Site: brandenburg
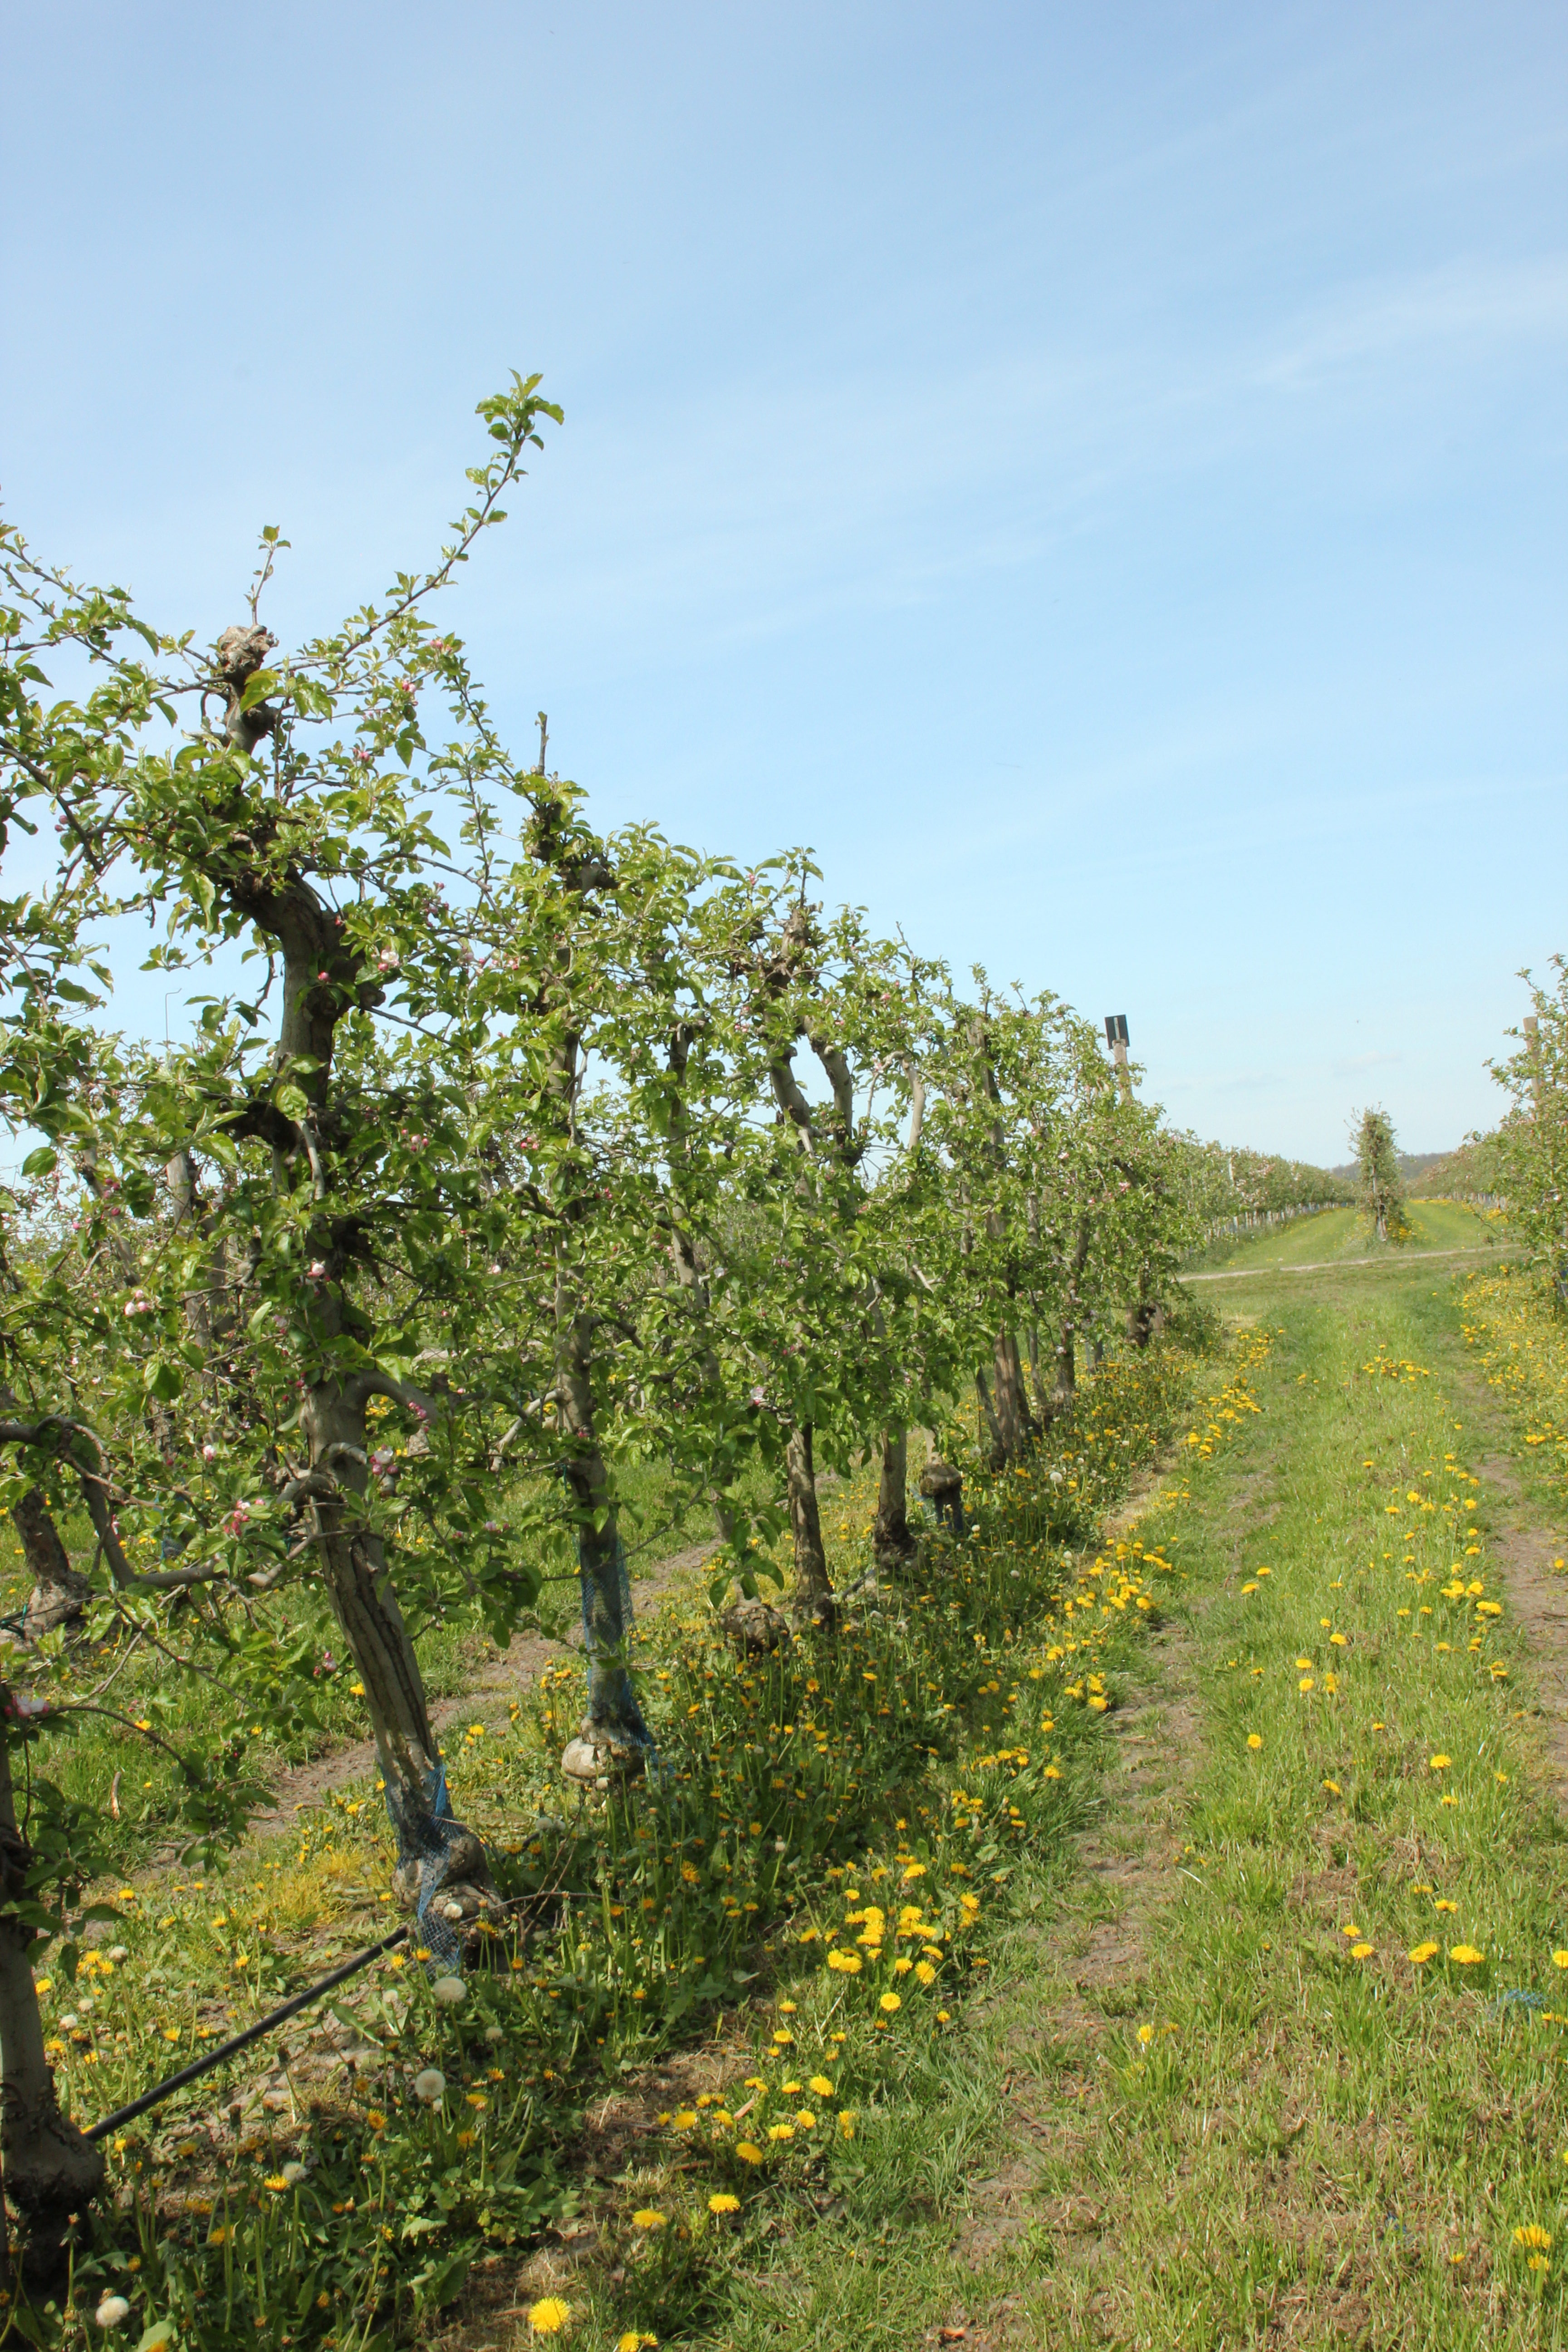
Growth stage (BBCH 60): Flowering